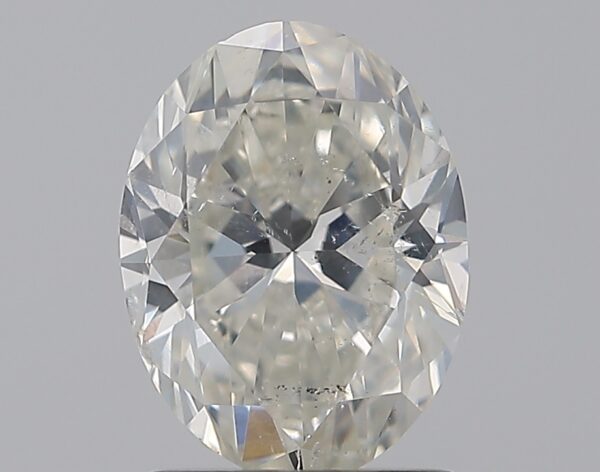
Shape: oval
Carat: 1.5
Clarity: SI2
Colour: J
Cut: VG
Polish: EX
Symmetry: VG
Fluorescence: F
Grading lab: GIA
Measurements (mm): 8.39 x 6.3 x 4.13